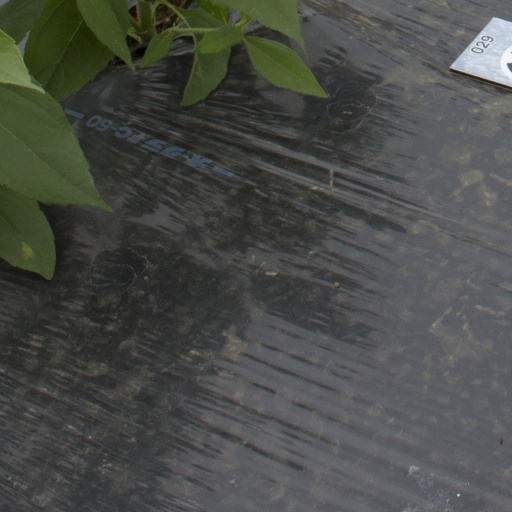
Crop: Jerusalem artichoke